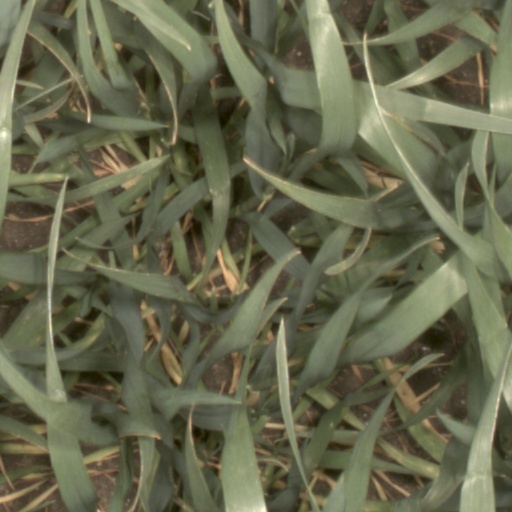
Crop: wheat